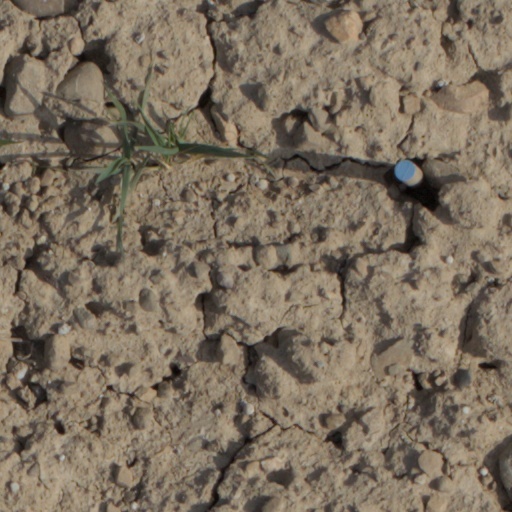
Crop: wheat